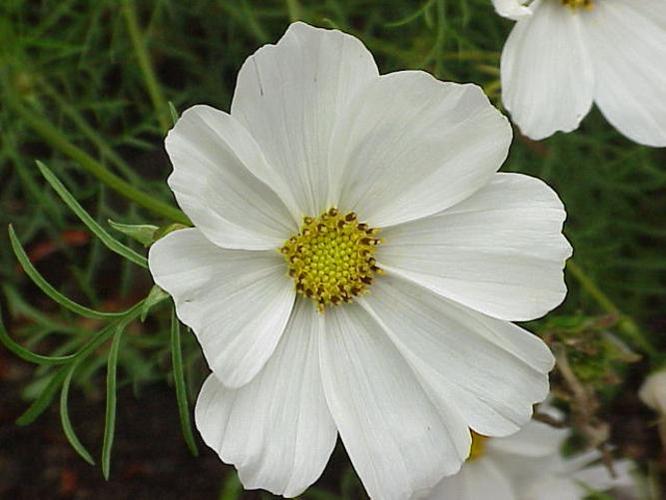
Label: mexican aster